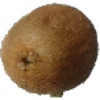
Label: kiwi